1973 Gitchie Manitou murders

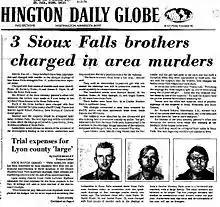
A newspaper report on the Fryer brothers, one day after capture

On the evening of November 17, 1973, five teenagers from Sioux Falls, South Dakota, were attacked by a group of three brothers. Four of the teenagers were killed and one was kidnapped and raped. Those killed were the 17-year-old Roger Essem, the 18-year-old Stewart Baade, Baade's 14-year-old younger brother Dana Baade, and the 15-year-old Michael Hadrath. The 13-year-old Sandra Cheskey was raped by one of the perpetrators but survived. Her testimony would later prove essential in bringing the perpetrators to justice.